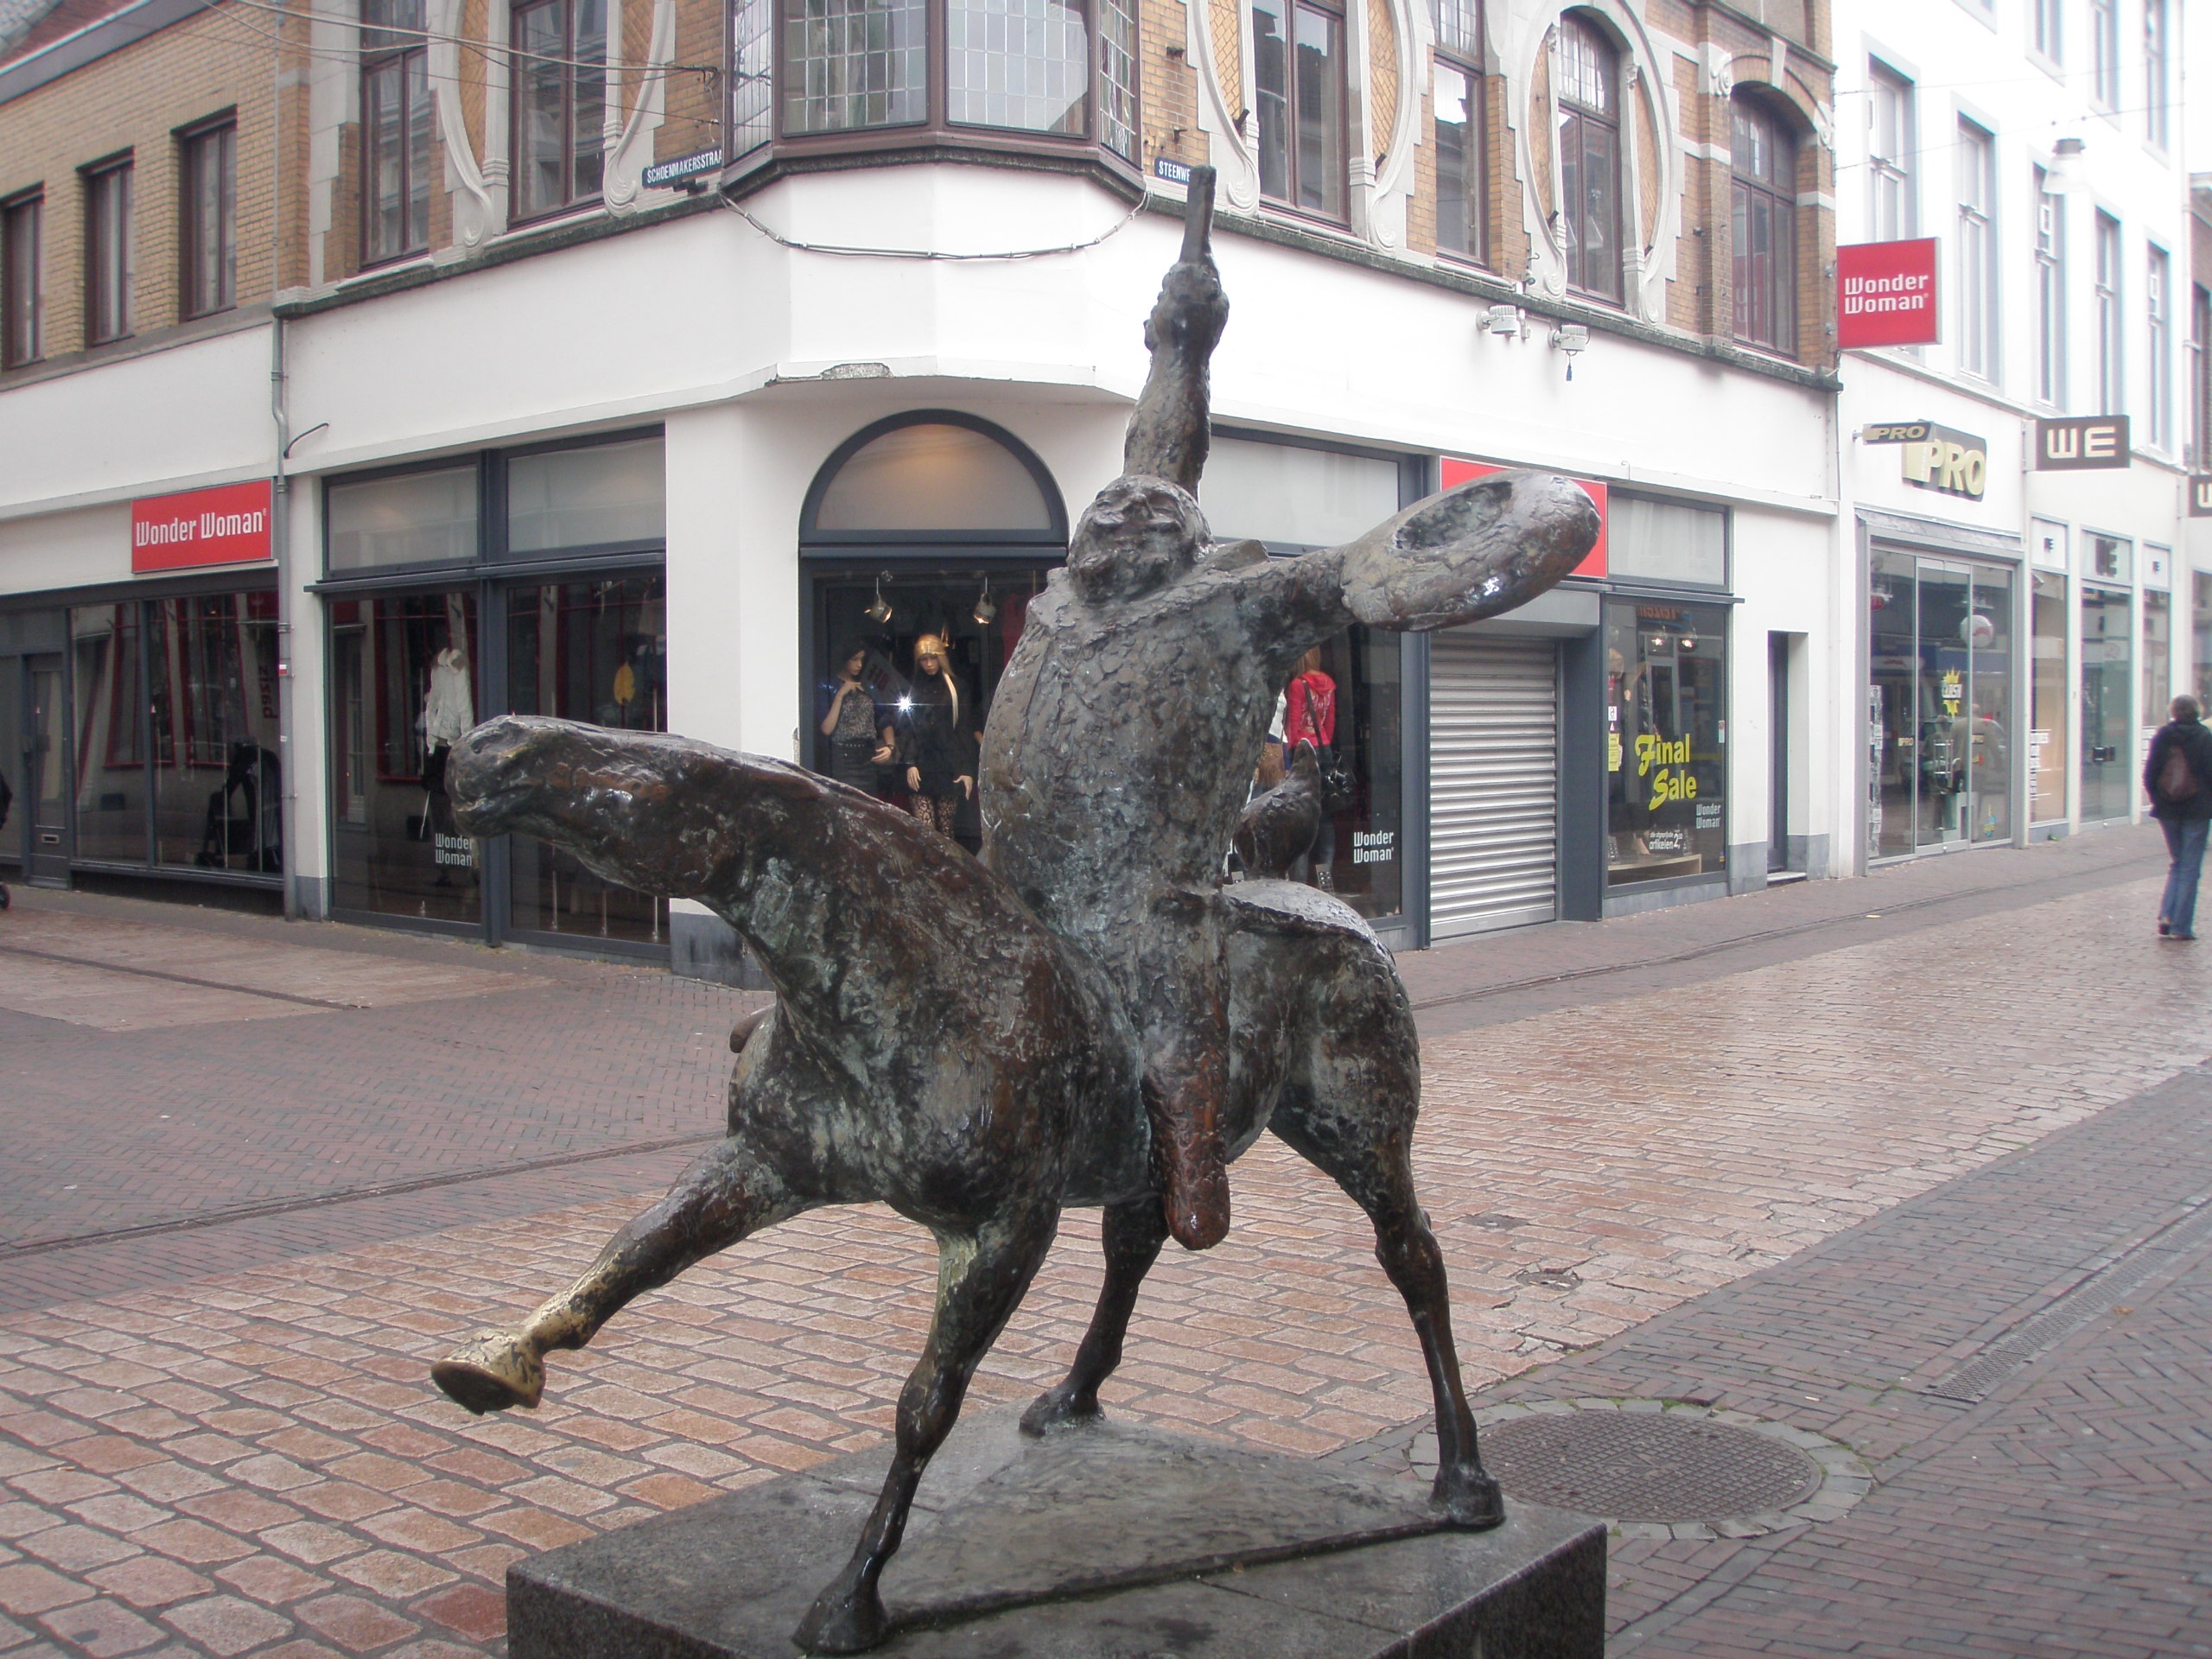
architecture, city, urban, monument, statue, sculpture, art